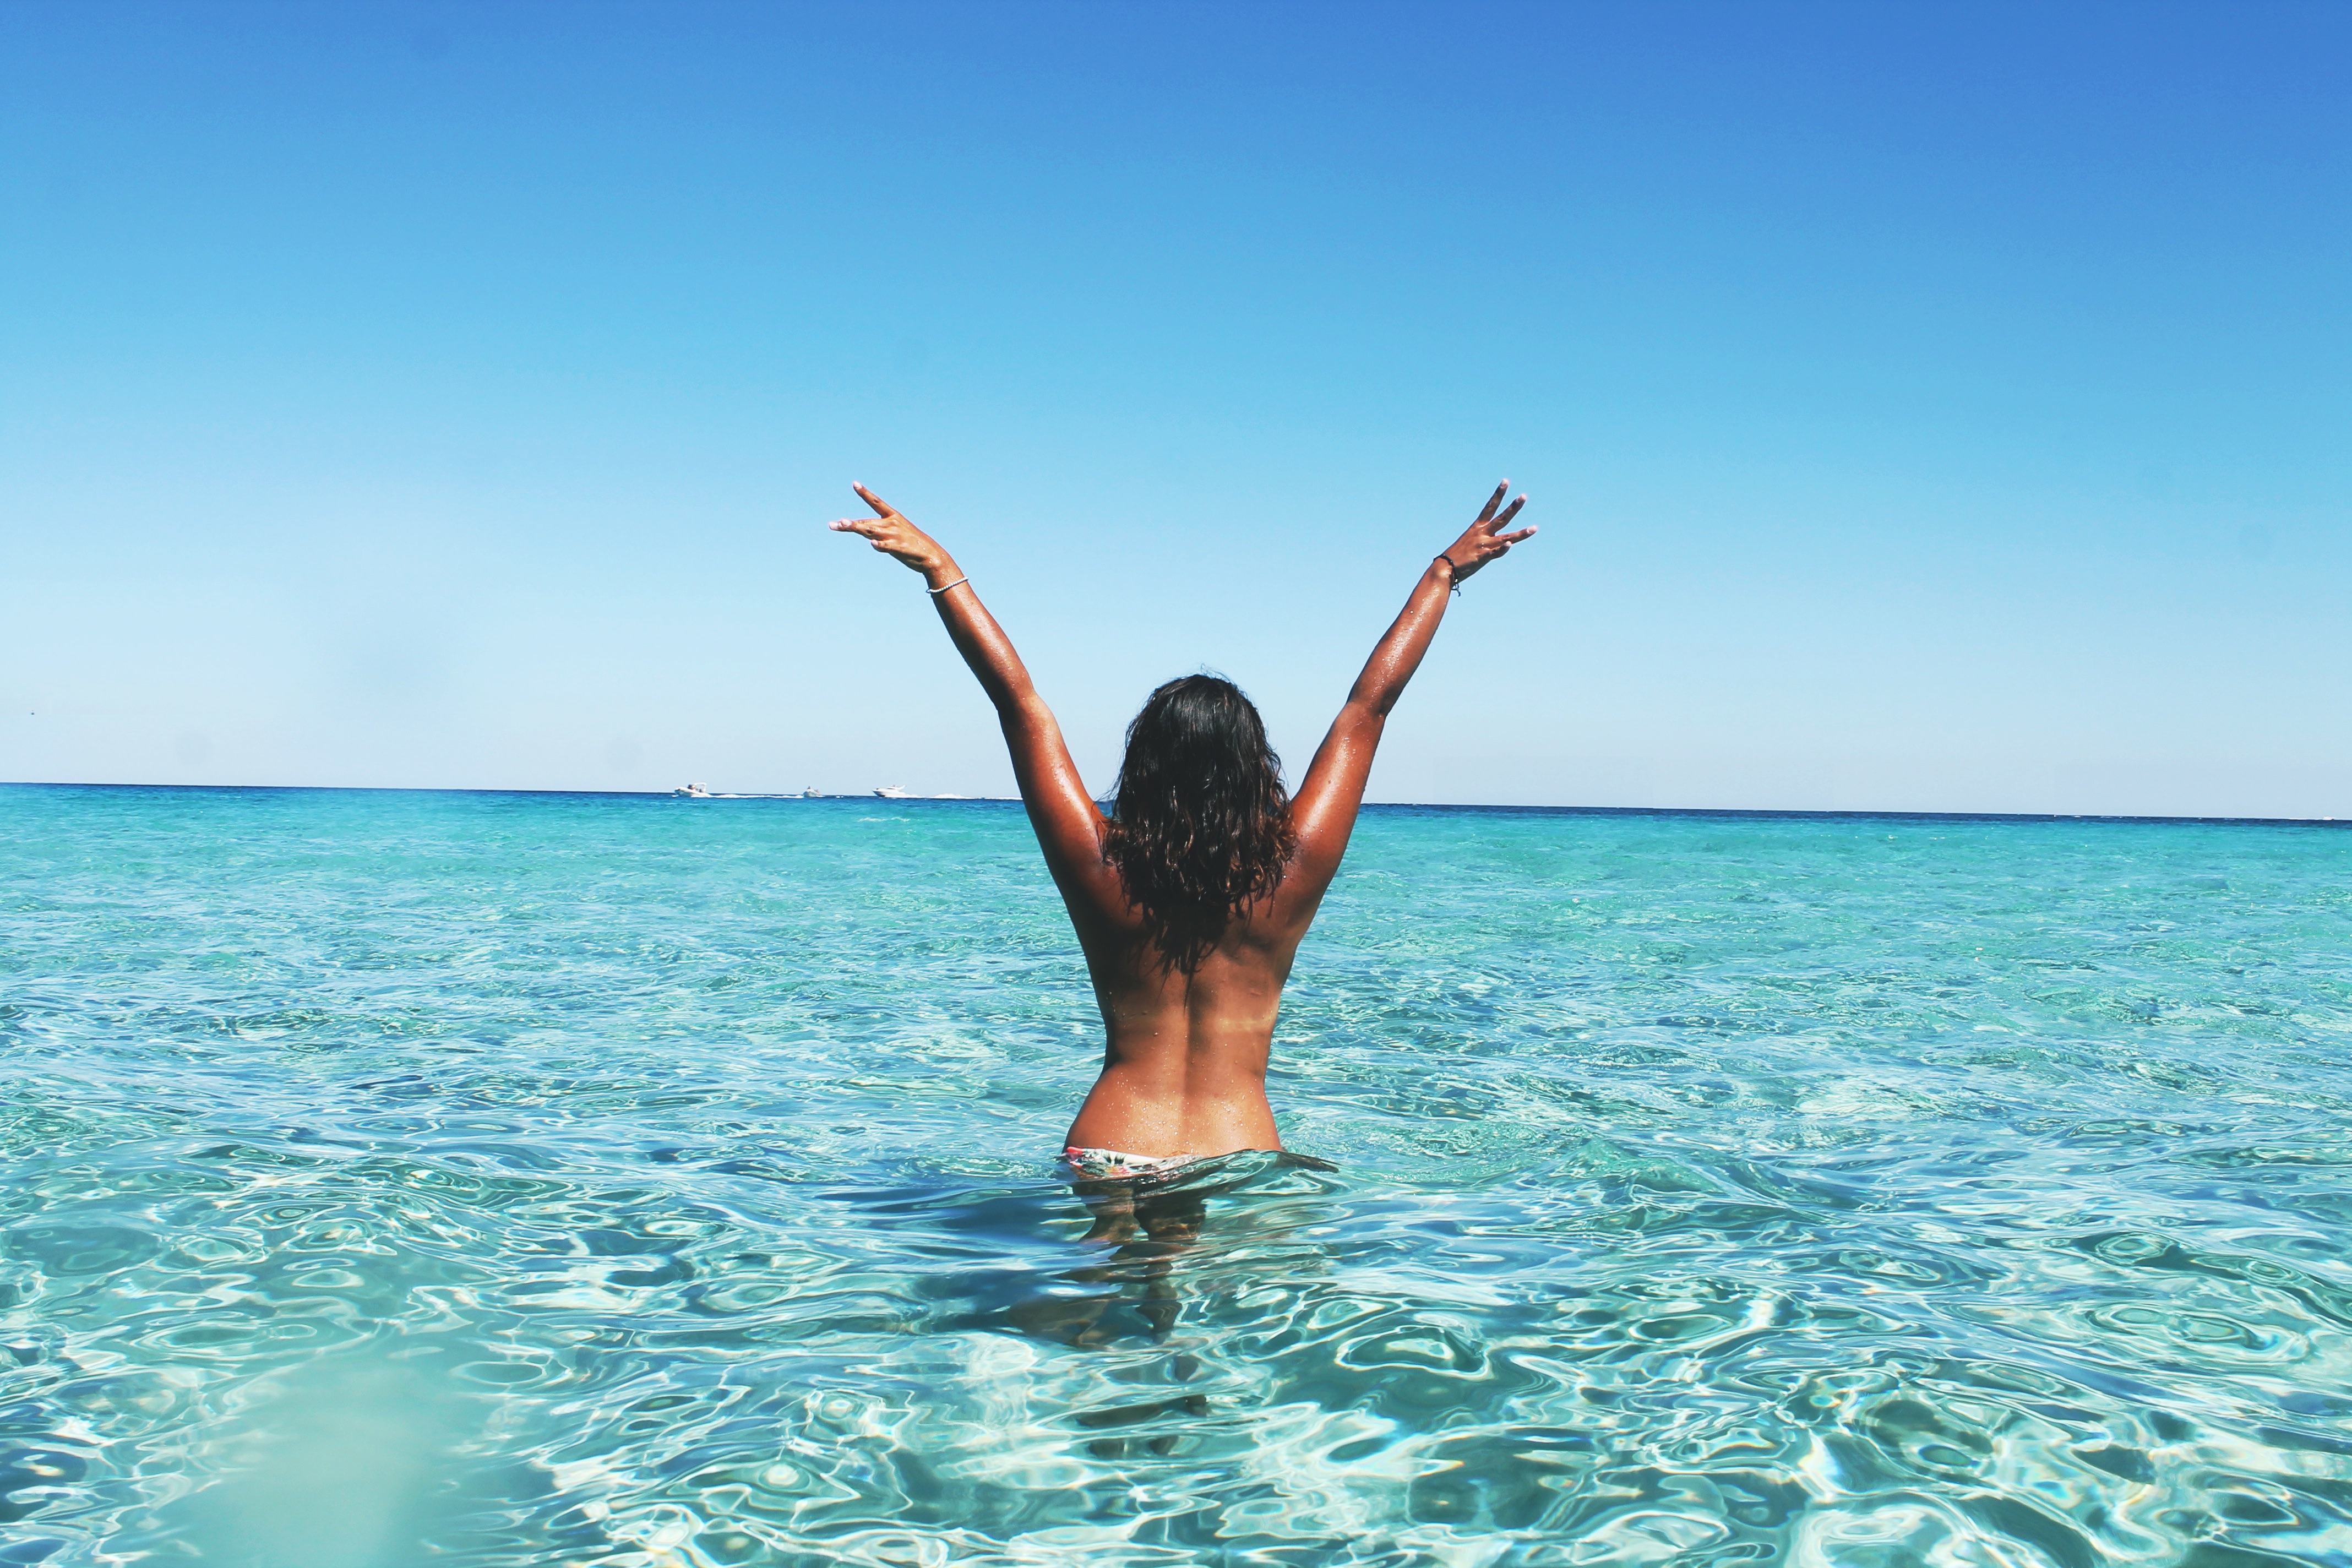
sea, ocean, vacation, caribbean